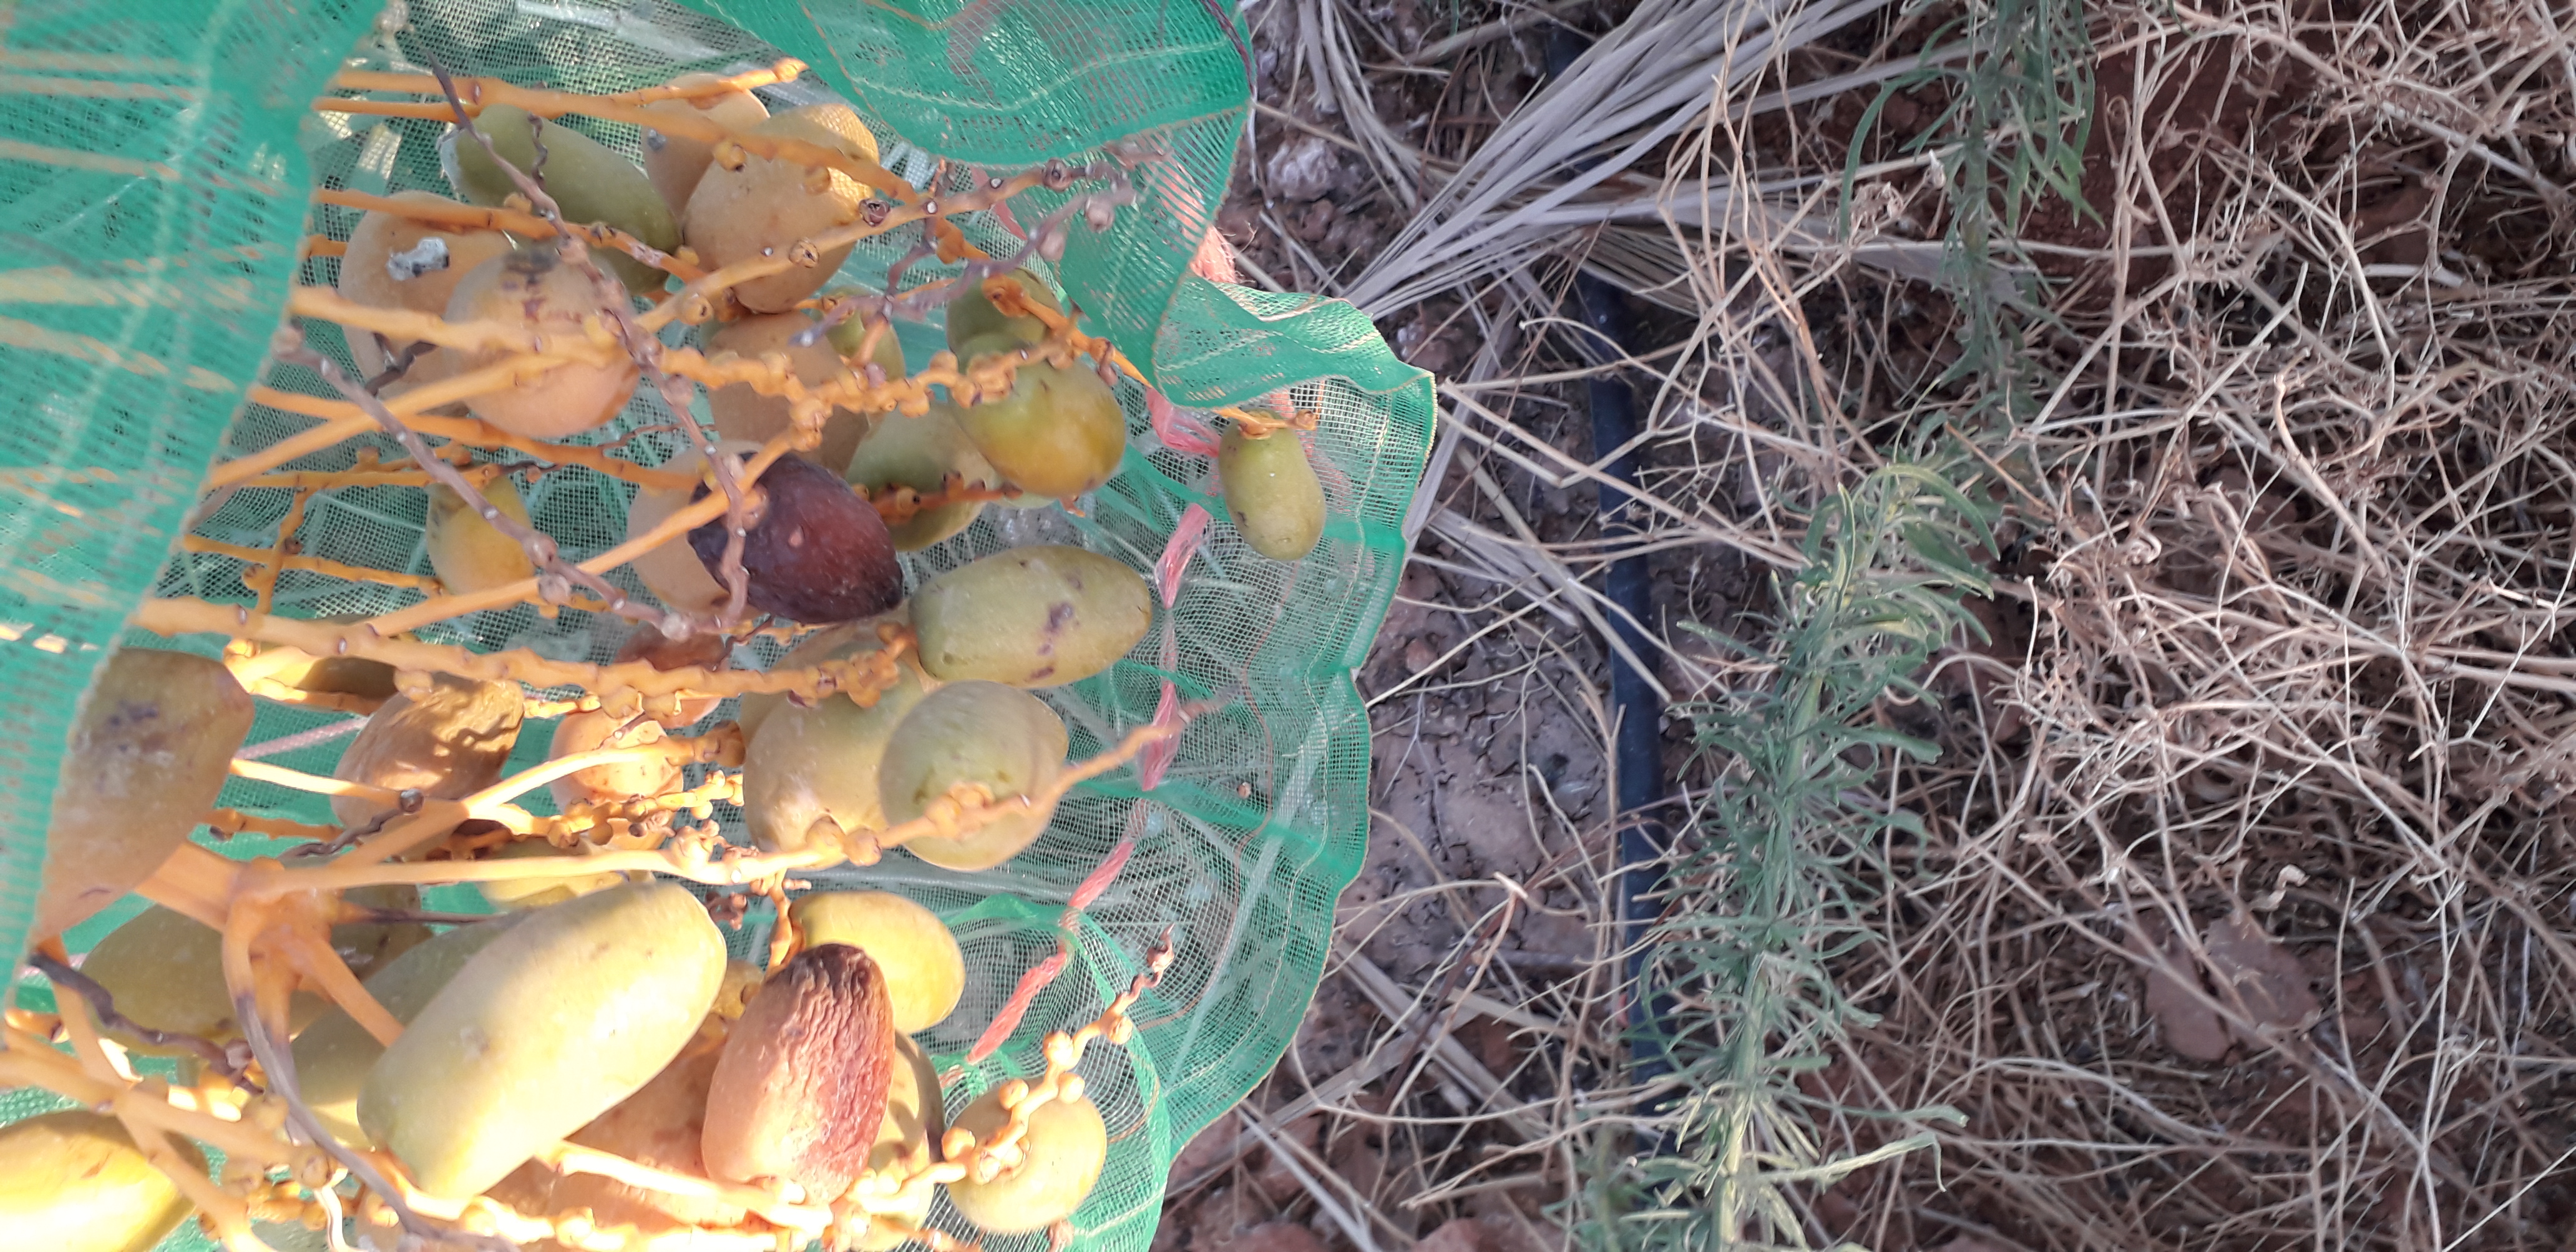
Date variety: Boumajhoul